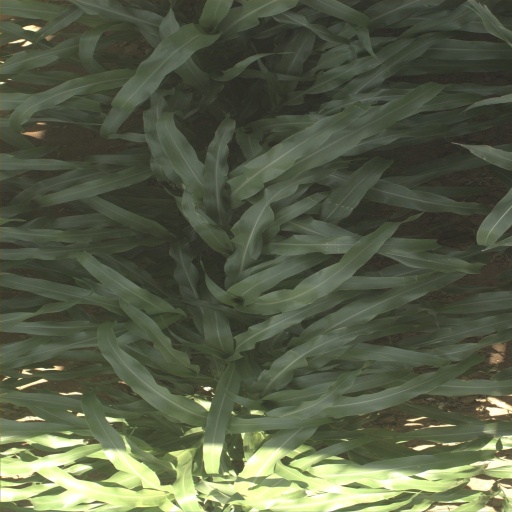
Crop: sorghum